St. Stephen's Episcopal Church (Chandler, Oklahoma)

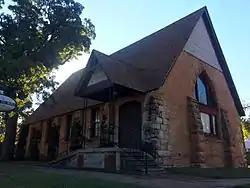

The St. Stephen's Episcopal Church at 812 Blaine Avenue in Chandler, Oklahoma (also known as Chandler Seventh-Day Adventist Church) is a historic church building. It was built in 1899 and added to the National Register of Historic Places in 2000.